Qarachar Noyan

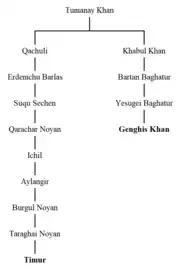
Alleged genealogical relationship between Timur and Genghis Khan

Later Timurid historians, such as Sharaf ad-Din Ali Yazdi in his "Zafarnama" and Hafiz-i Abru in his "Majma" and "Zubdat", greatly elaborated on the origins of the dynasty, including on the life and background of Qarachar. In such works, his ancestry (which is never clarified in earlier accounts) is said to link to that of Genghis Khan. His paternal grandfather was stated to be Erdemchu Barlas, son of Qachuli, himself a son of Tumanay Khan, Genghis Khan's great-great-grandfather. This relationship is expressed in other works as well as engraved on Timur's cenotaph and tombstone in the Gur-e-Amir, in Samarkand, Uzbekistan. Qarachar's father Suqu Sechen was depicted as having been a trusted advisor of Yesugei, Genghis Khan's father, having been present at the latter's birth and foretelling the infant's future greatness. Suqu is claimed by Yazdi to have died shortly after Yesugei while their children were still young, though this would contradict "The Secret History", which states that he was still alive in 1190.